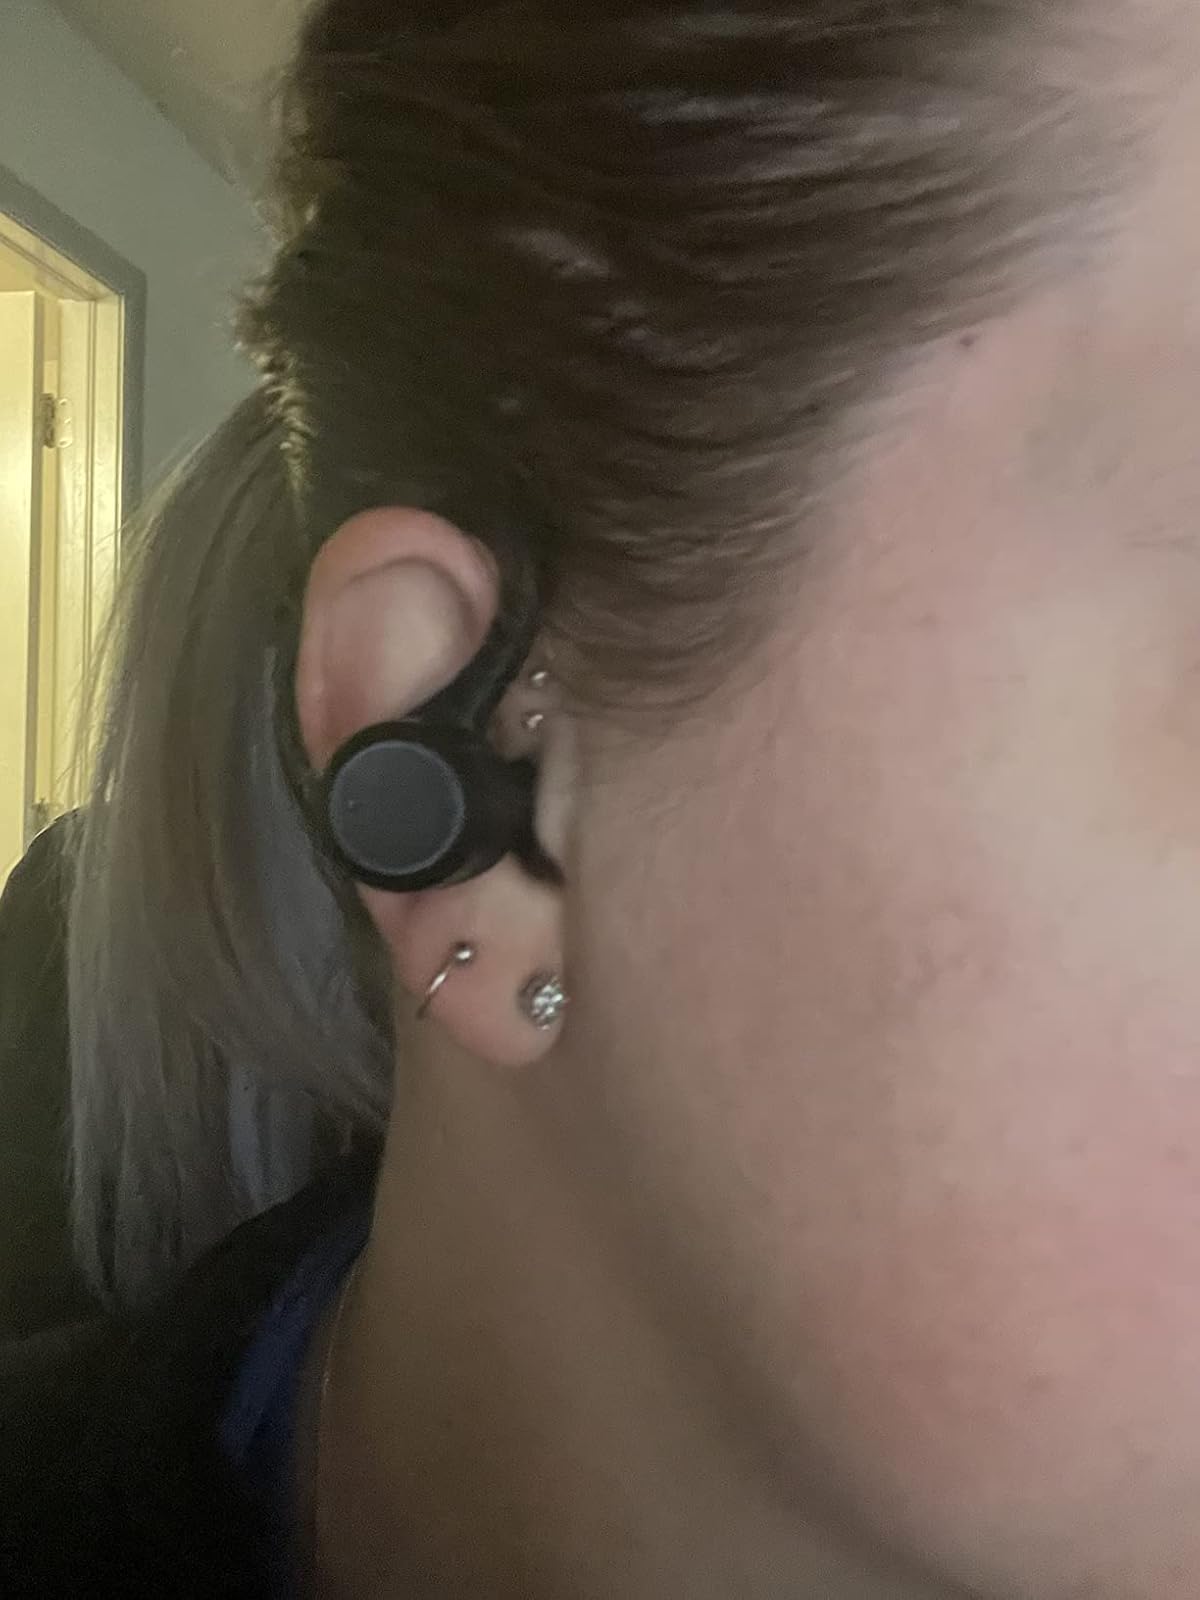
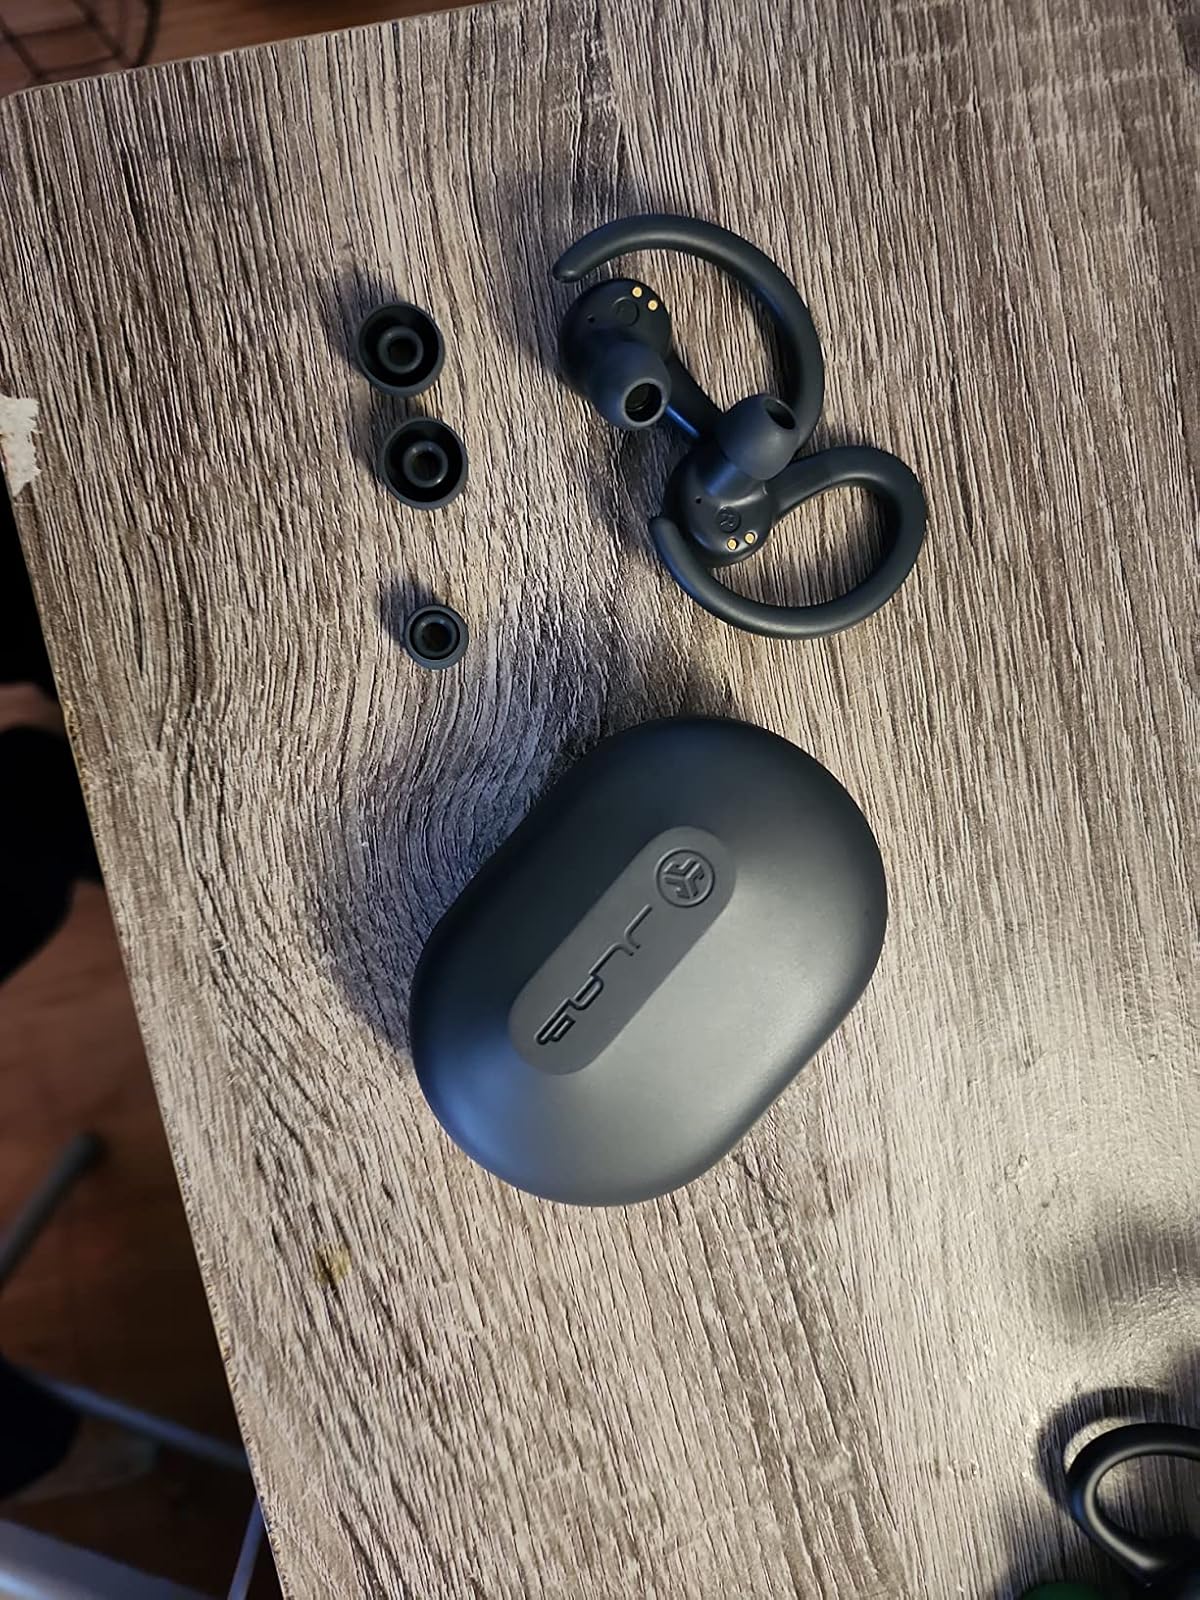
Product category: earbuds
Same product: no